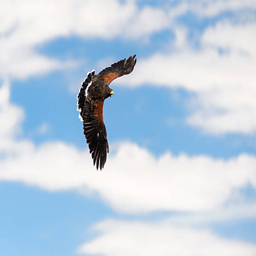
biological species flying on a blue sky